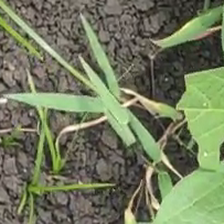
Weed species: Digitaria_SP_(Digitaria Sanguinalis )